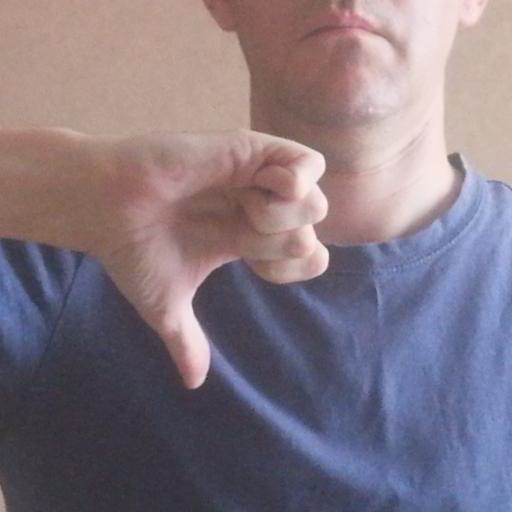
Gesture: dislike